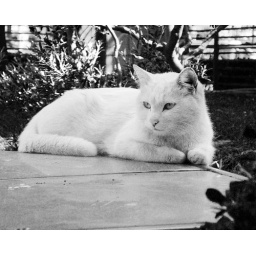
cat in white not black